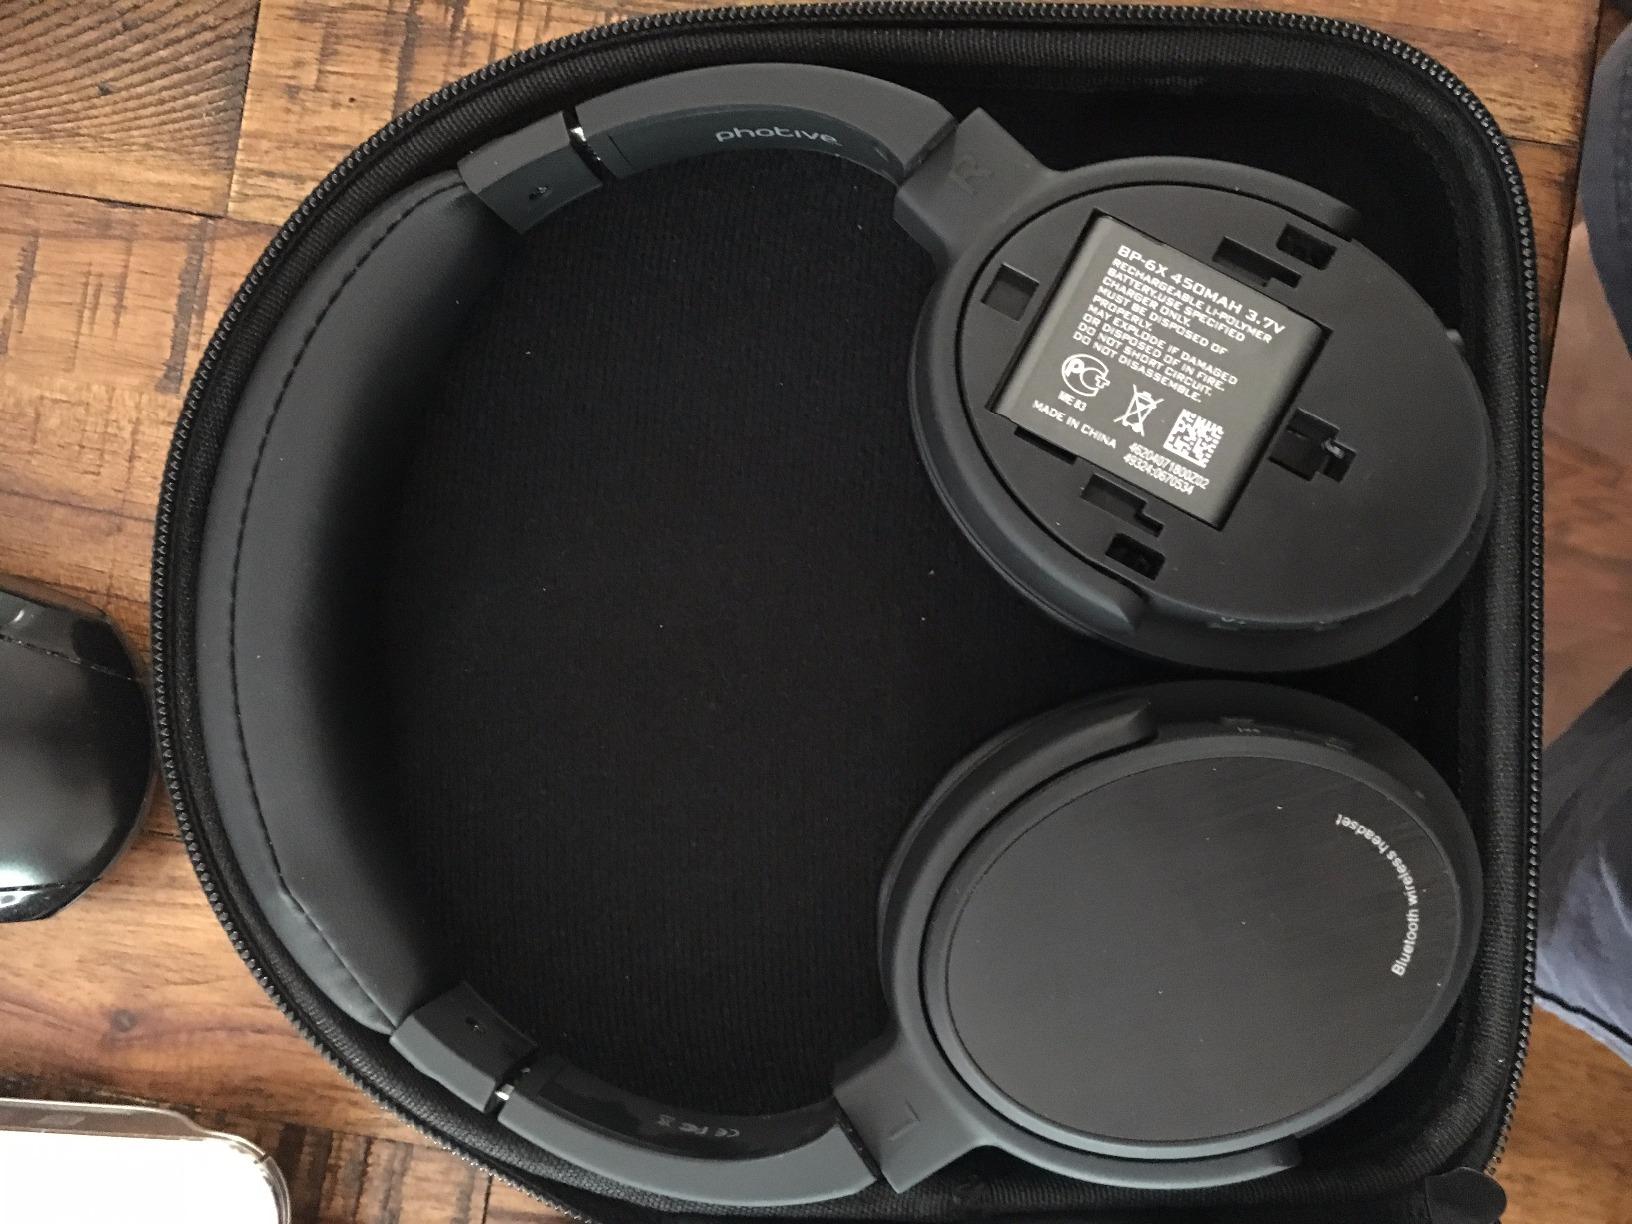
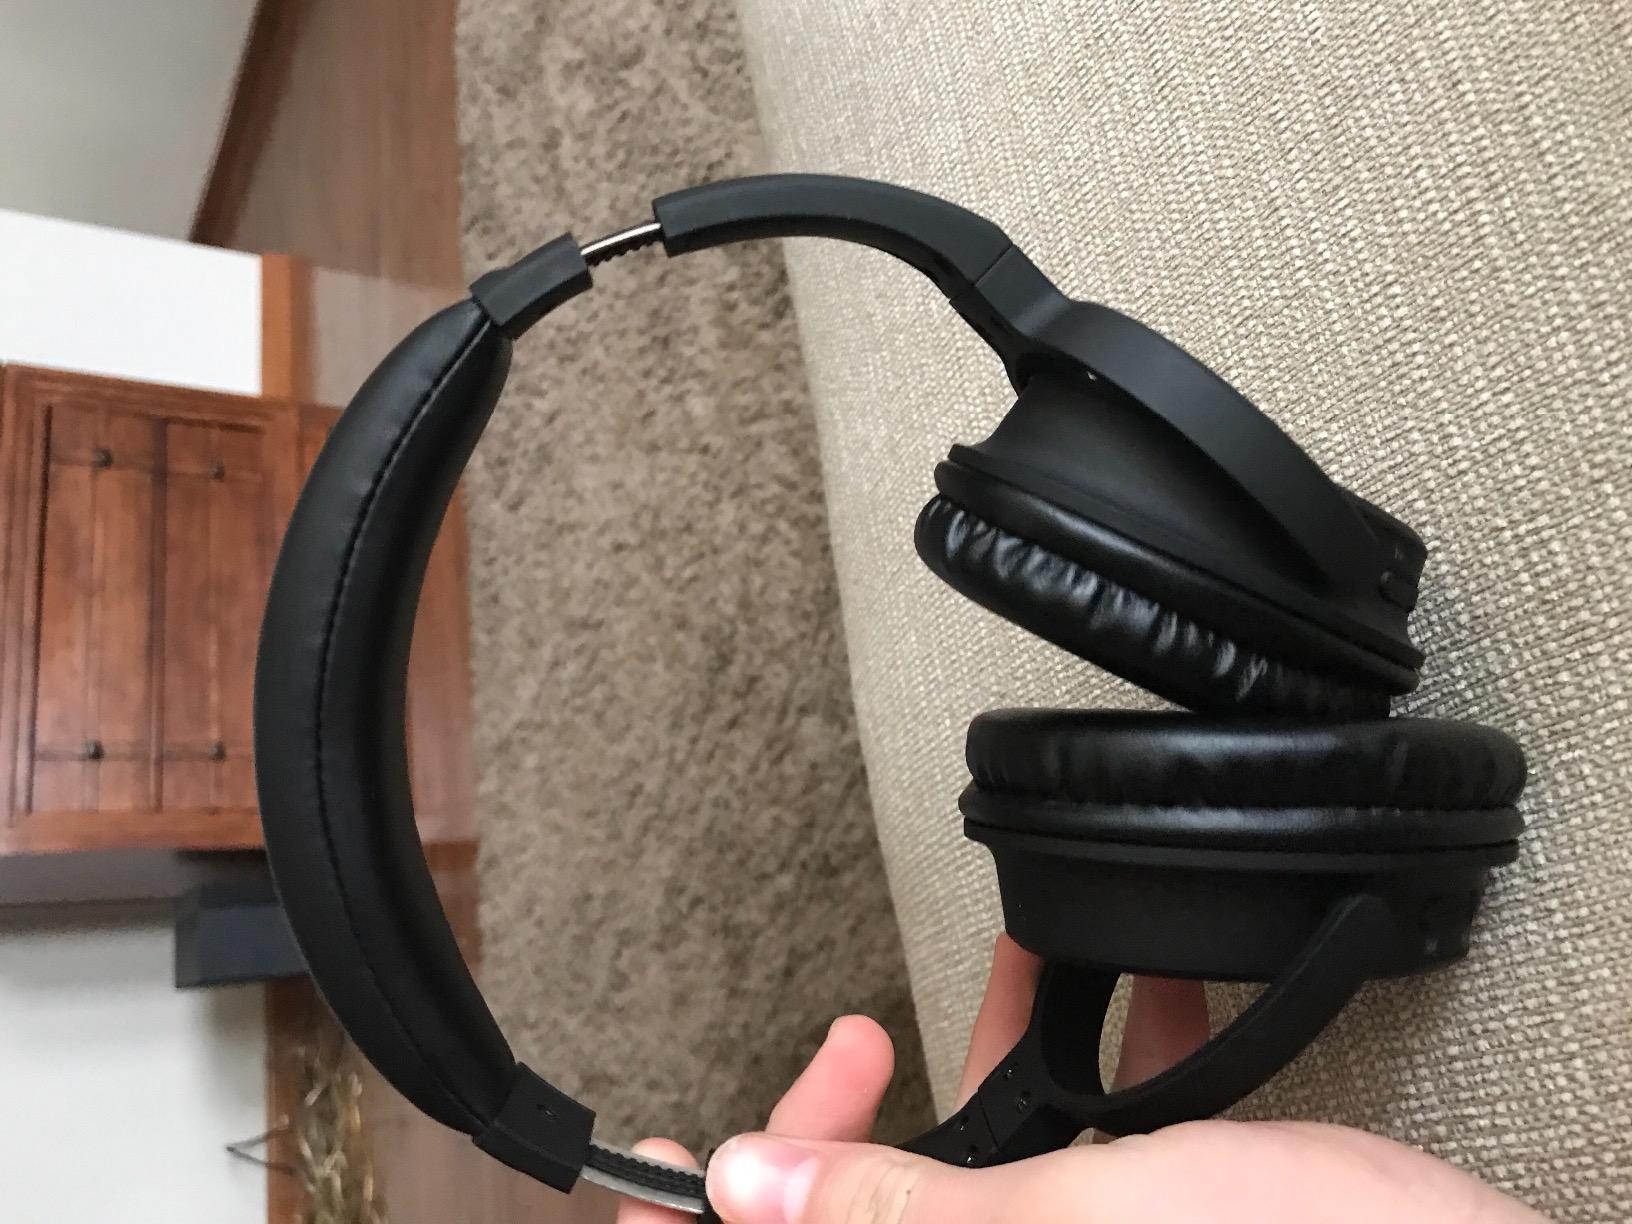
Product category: headphones
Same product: yes